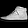
Label: Sneaker